Aden Airways

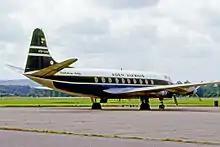
Vickers Viscount 760 of Aden Airways, operated from 1963 until 1967

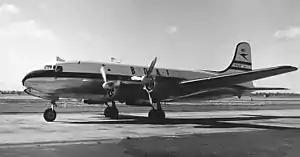
G-ALHS in BOAC livery

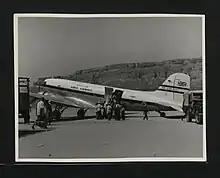
Aden Airways Aircraft

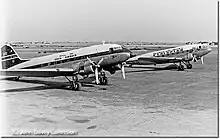
DC3 of Aden Airways waiting next to an Ethiopian Airlines DC3 at Khormaksar in 1962/3

Three Argonauts were acquired from BOAC in 1960 and one from East African Airways. Another Argonaut was leased from Derby Airways.